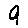
Label: 9